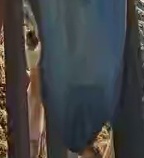
Face region: mouth_nostrils (mouth_chin_nostrils_and_profile)
Pain indicator: moderately_present